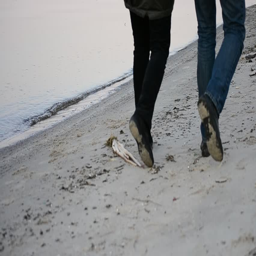
legs of man and woman in warm dark clothes walking slowly step for step side by side away from camera along coastline on the beach with wet sand in winter , autumn or spring